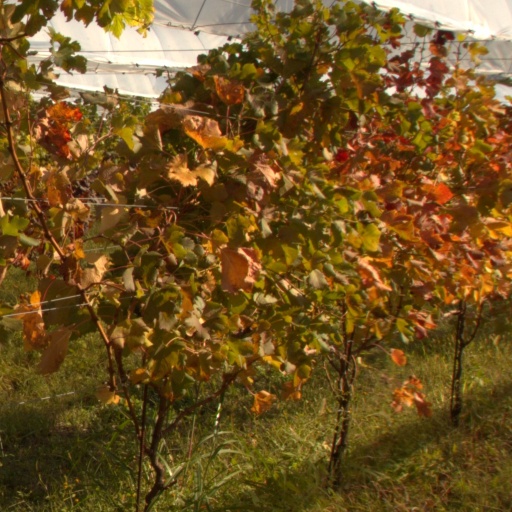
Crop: grape